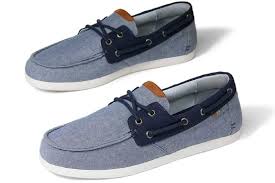
Label: Boat